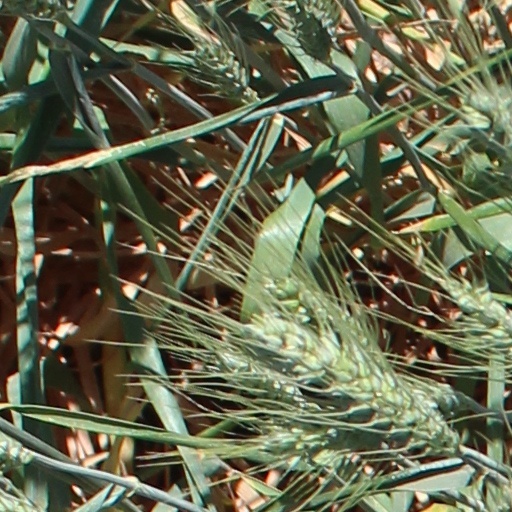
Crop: wheat